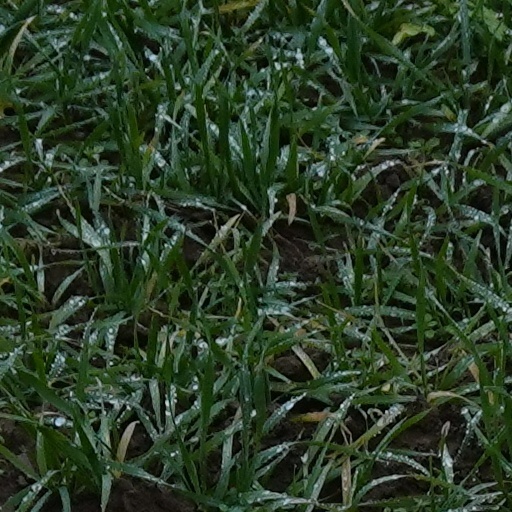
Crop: wheat